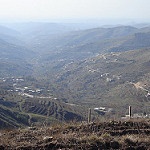
Scene: Outdoor